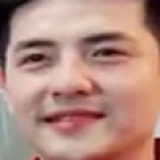
ca sĩ Ông Cao Thắng